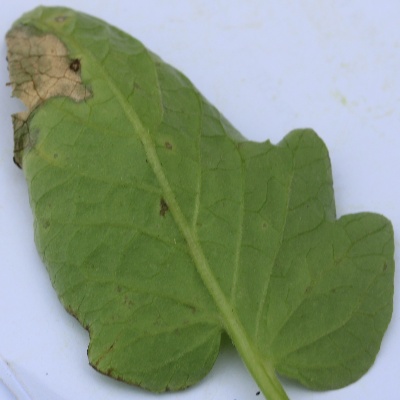
Crop: Tomato
Condition: verticulium wilt